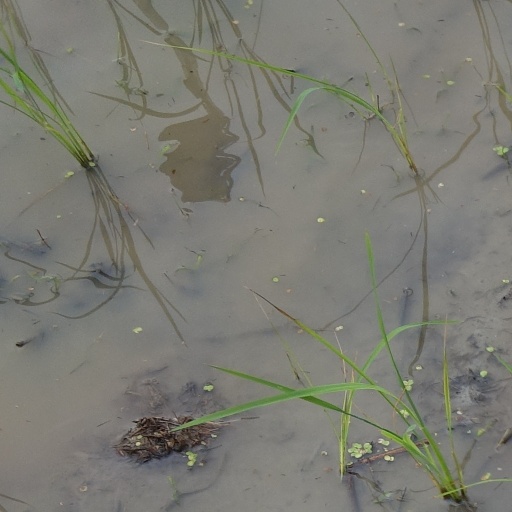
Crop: rice